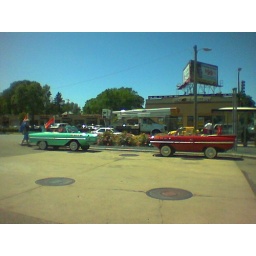
Saw one of these in the water near my uncles house last year. Cool cars!